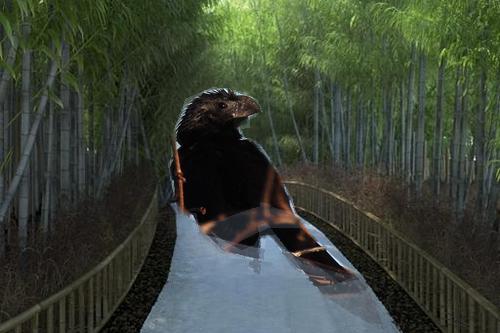
Bird species: Groove_billed_Ani
Bird type: landbird
Background: land